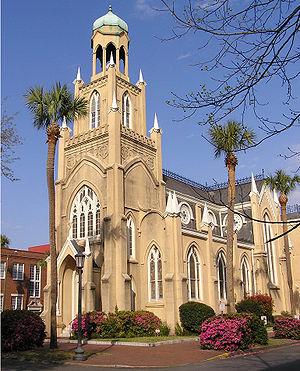
Une synagogue est un lieu de culte juif.
Savannah est une ville de Géorgie, État du sud-est des États-Unis. Fondée au XVIIIᵉ siècle, elle compte en 2010 environ 136 286 habitants pour la municipalité et 347 611 pour son agglomération.
Un lieu de culte est un endroit, généralement un édifice, dans lequel se réunissent les pratiquants d'une religion pour prier et célébrer un culte au cours de cérémonies. Les lieux de culte ont un caractère sacré aux yeux des croyants. Ils ont une architecture particulière, propre à chaque religion, mais aussi à chaque culture.
La synagogue Mickvé Israël de Savannah est la plus ancienne des trois synagogues de cette ville du Sud des États-Unis. L'édifice est de style gothique et date des années 1870, mais la congrégation elle-même remonte à la première communauté juive de Savannah établie en 1733, cinq mois après la fondation de la colonie de Géorgie, ce qui en fait la troisième plus ancienne congrégation juive du pays, après celles de New York et de Newport.